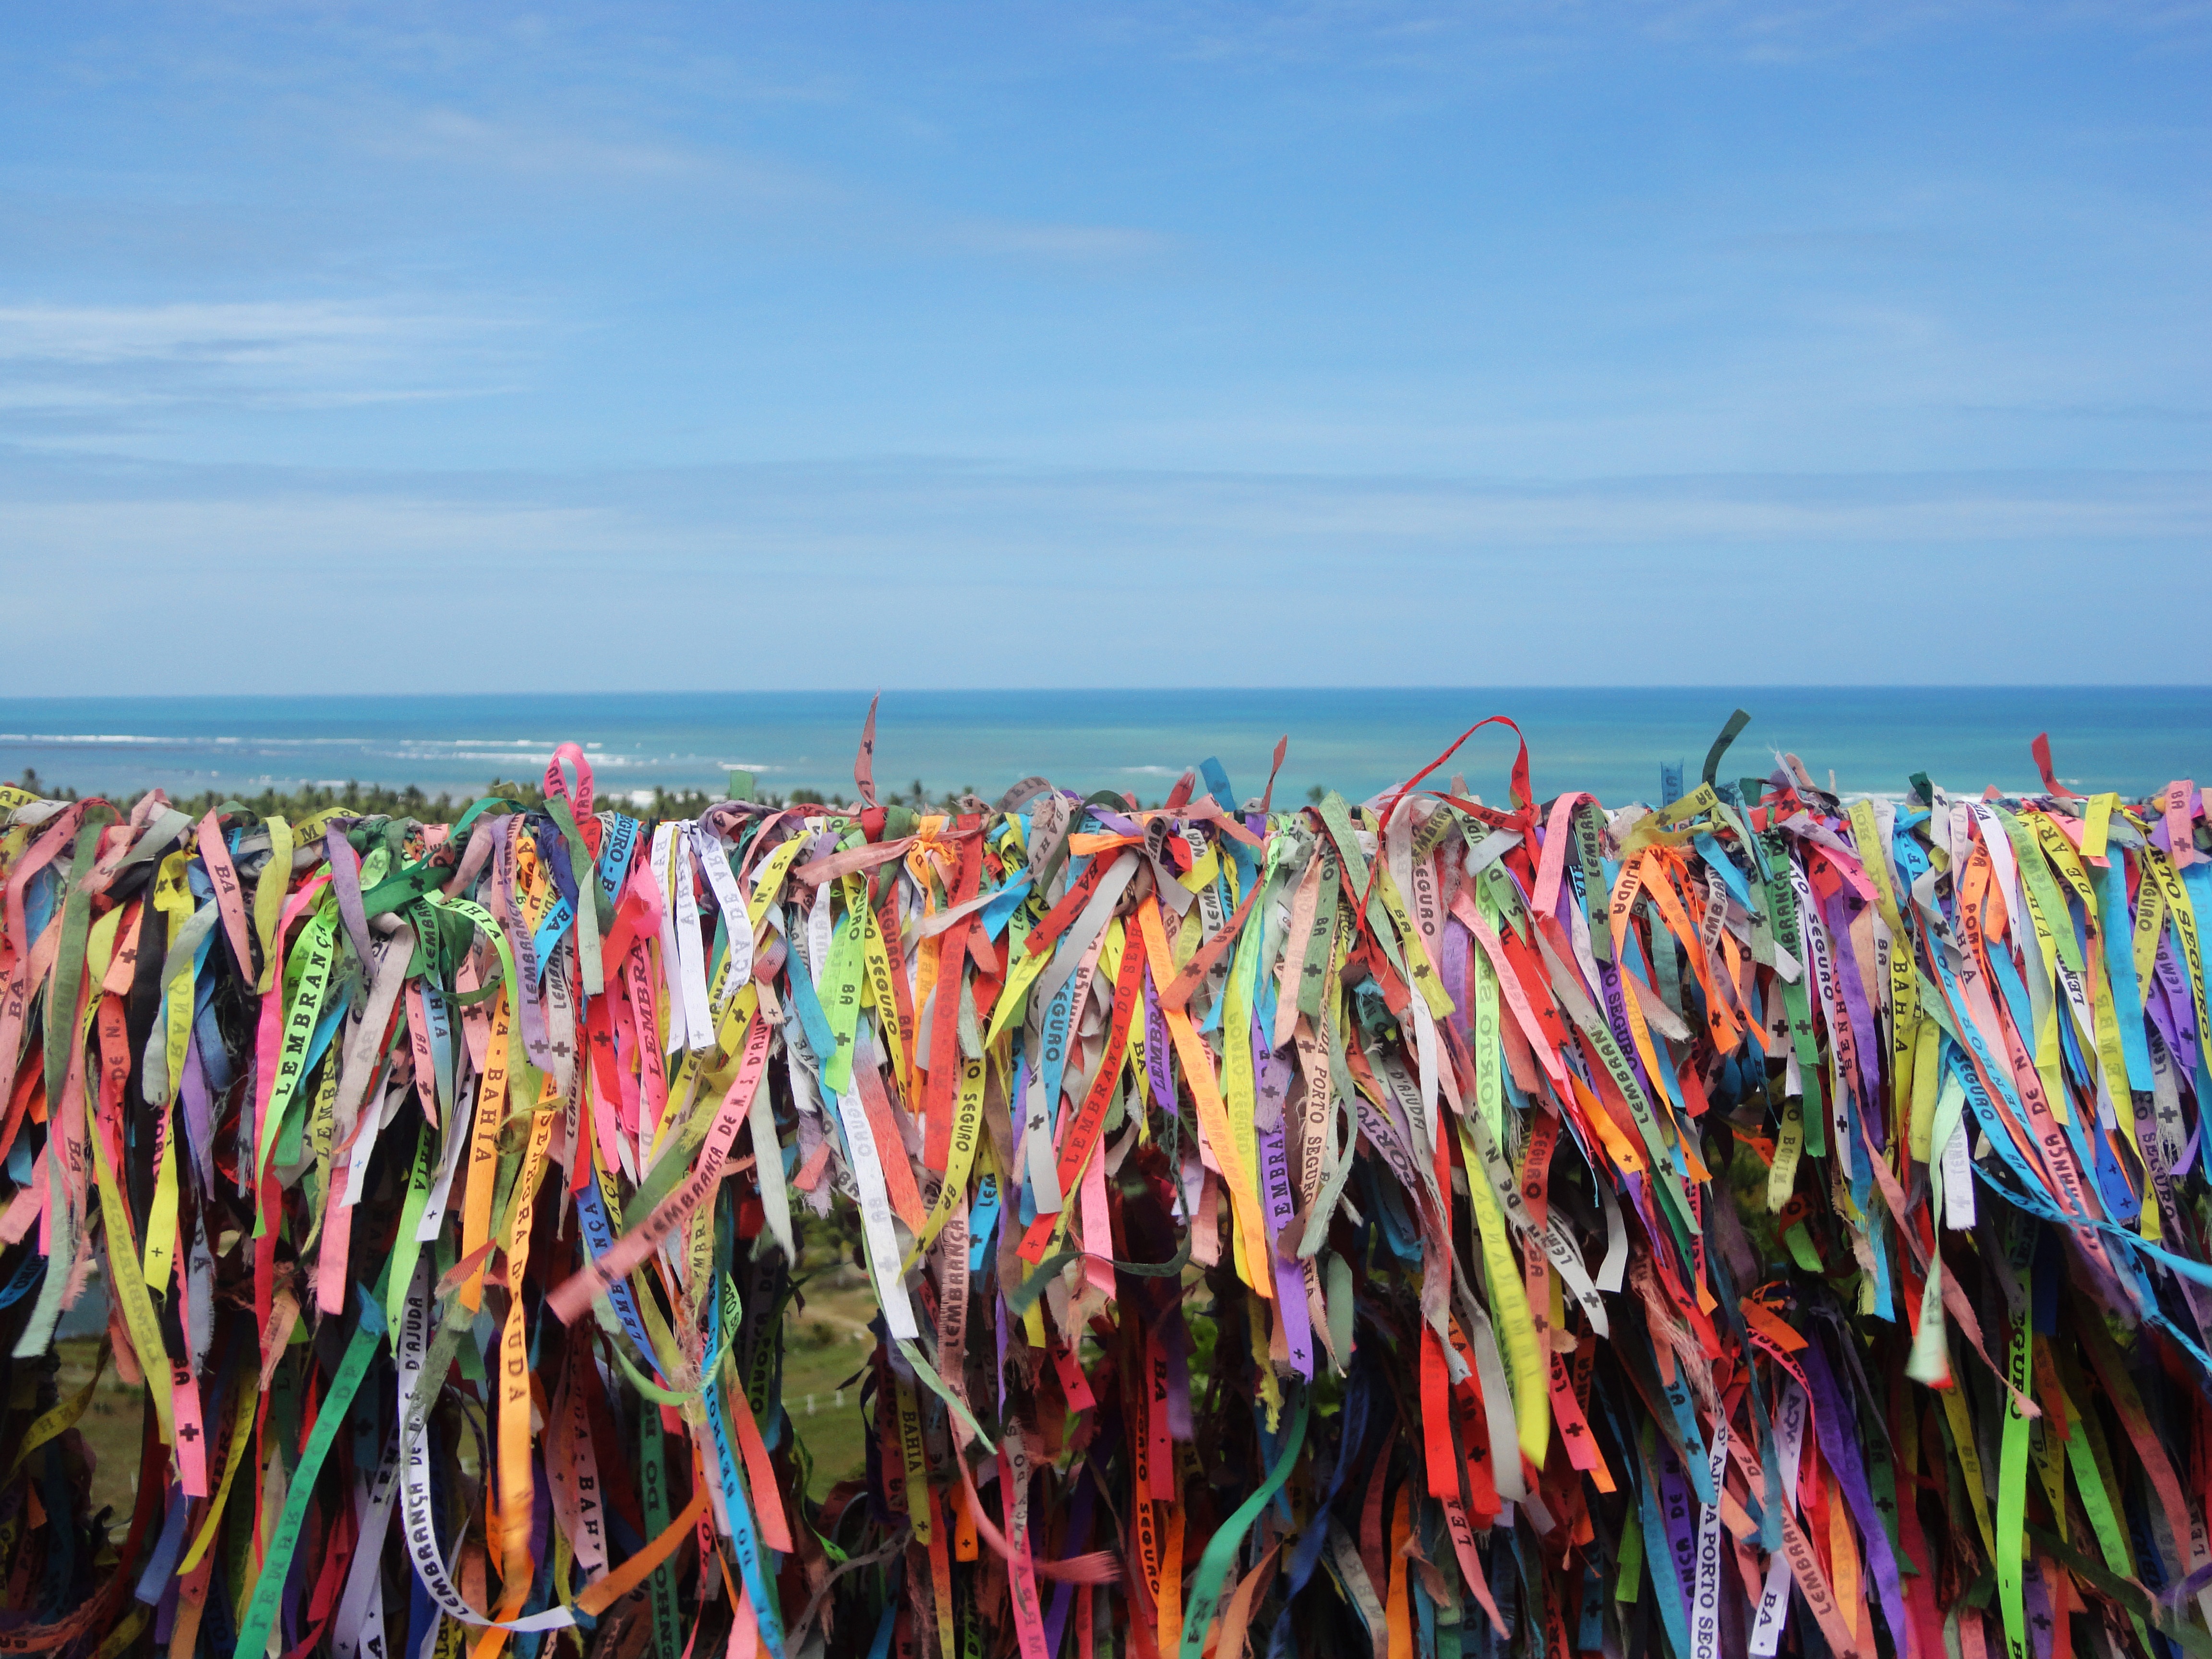
beach, sea, summer, color, tourism, holidays, brazil, colored ribbons, camp d help